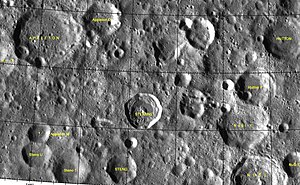
Appleton (månekrater)
Appleton er et stærkt eroderet nedslagskrater på Månen. Det befinder sig på den nordlige halvkugle på Månens bagside og er opkaldt efter den engelske fysiker Edward V. Appleton.